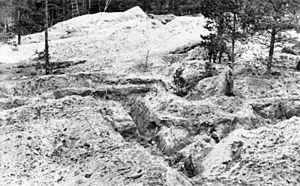
Les Ombres de Katyn est un roman policier historique de Philip Kerr, paru en anglais en 2013 et en français en 2015. Il s'agit du neuvième roman mettant en scène le détective Bernie Gunther.